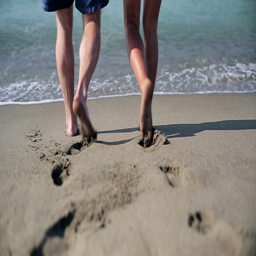
young couple , walking into the sea , slow motion